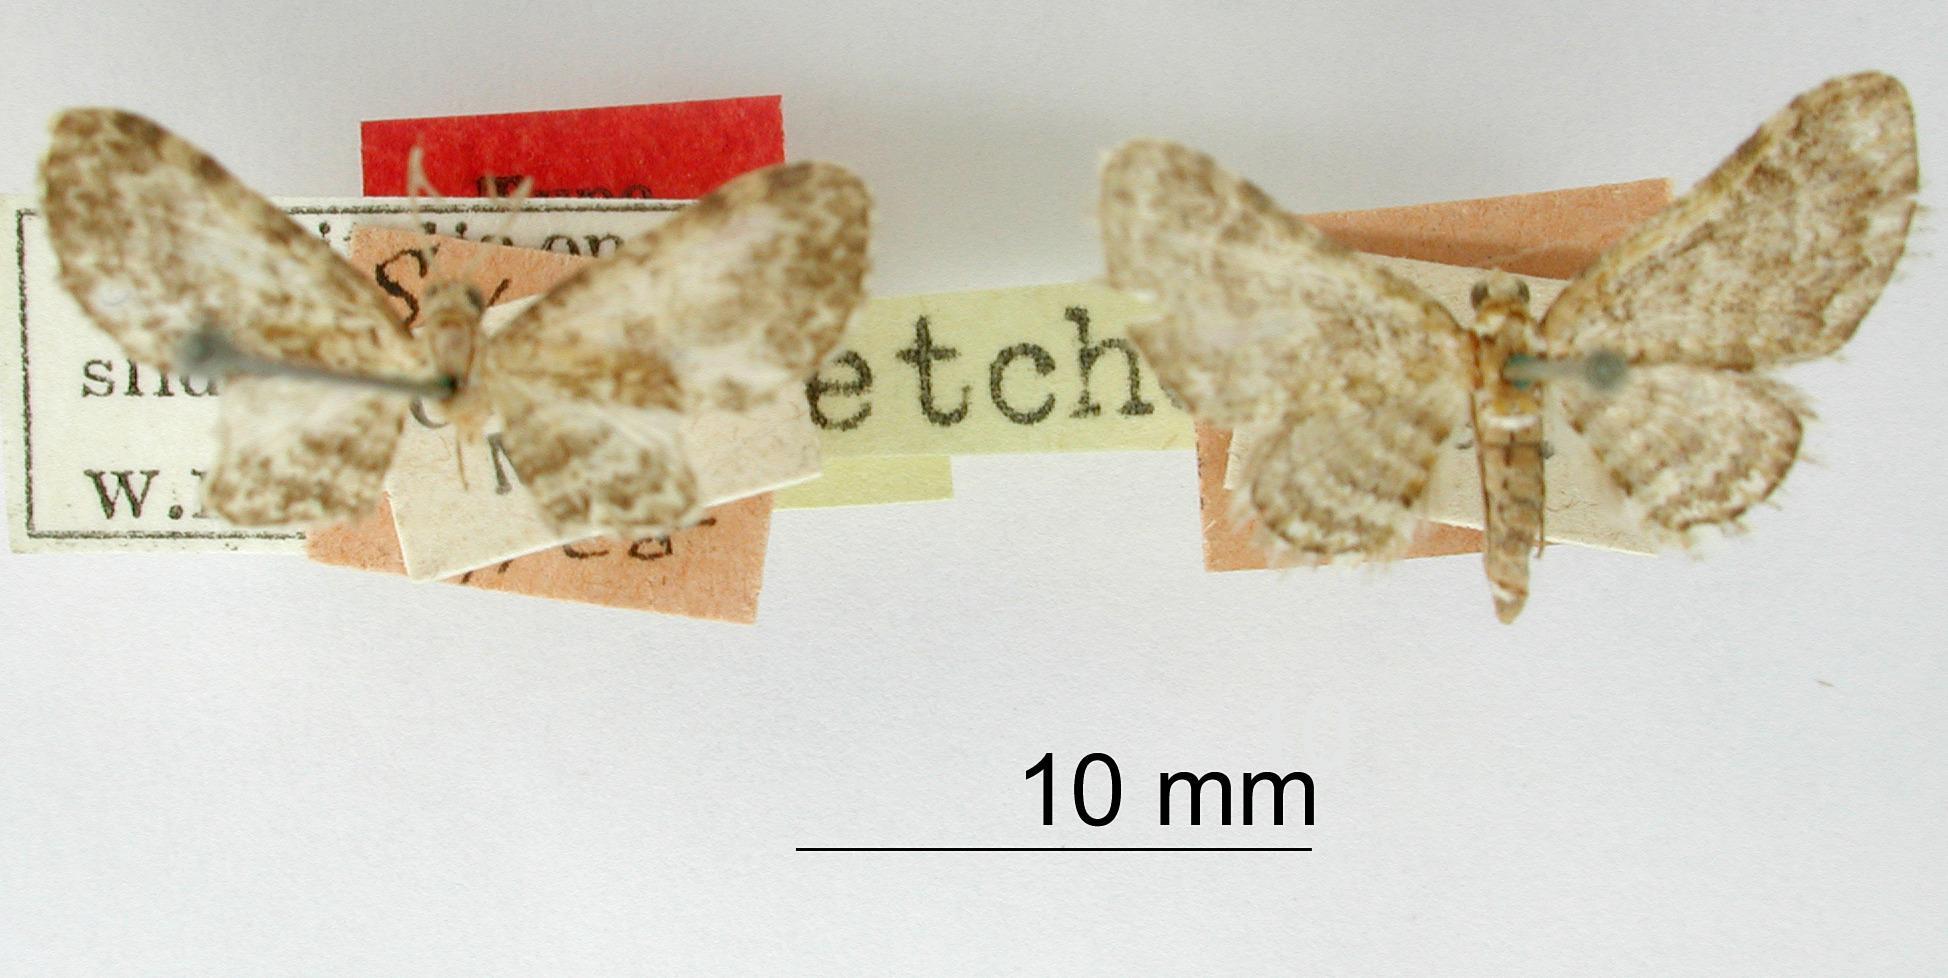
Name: Sebastia balteata
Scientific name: Sebastia balteata Warren, 1906
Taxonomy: Animalia, Arthropoda, Insecta, Lepidoptera, Geometridae, Larentiinae
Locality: Orizaba, Veracruz-Llave, Mexico